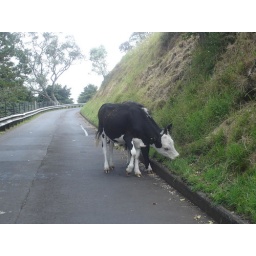
cows in the middle of a road up a mountain